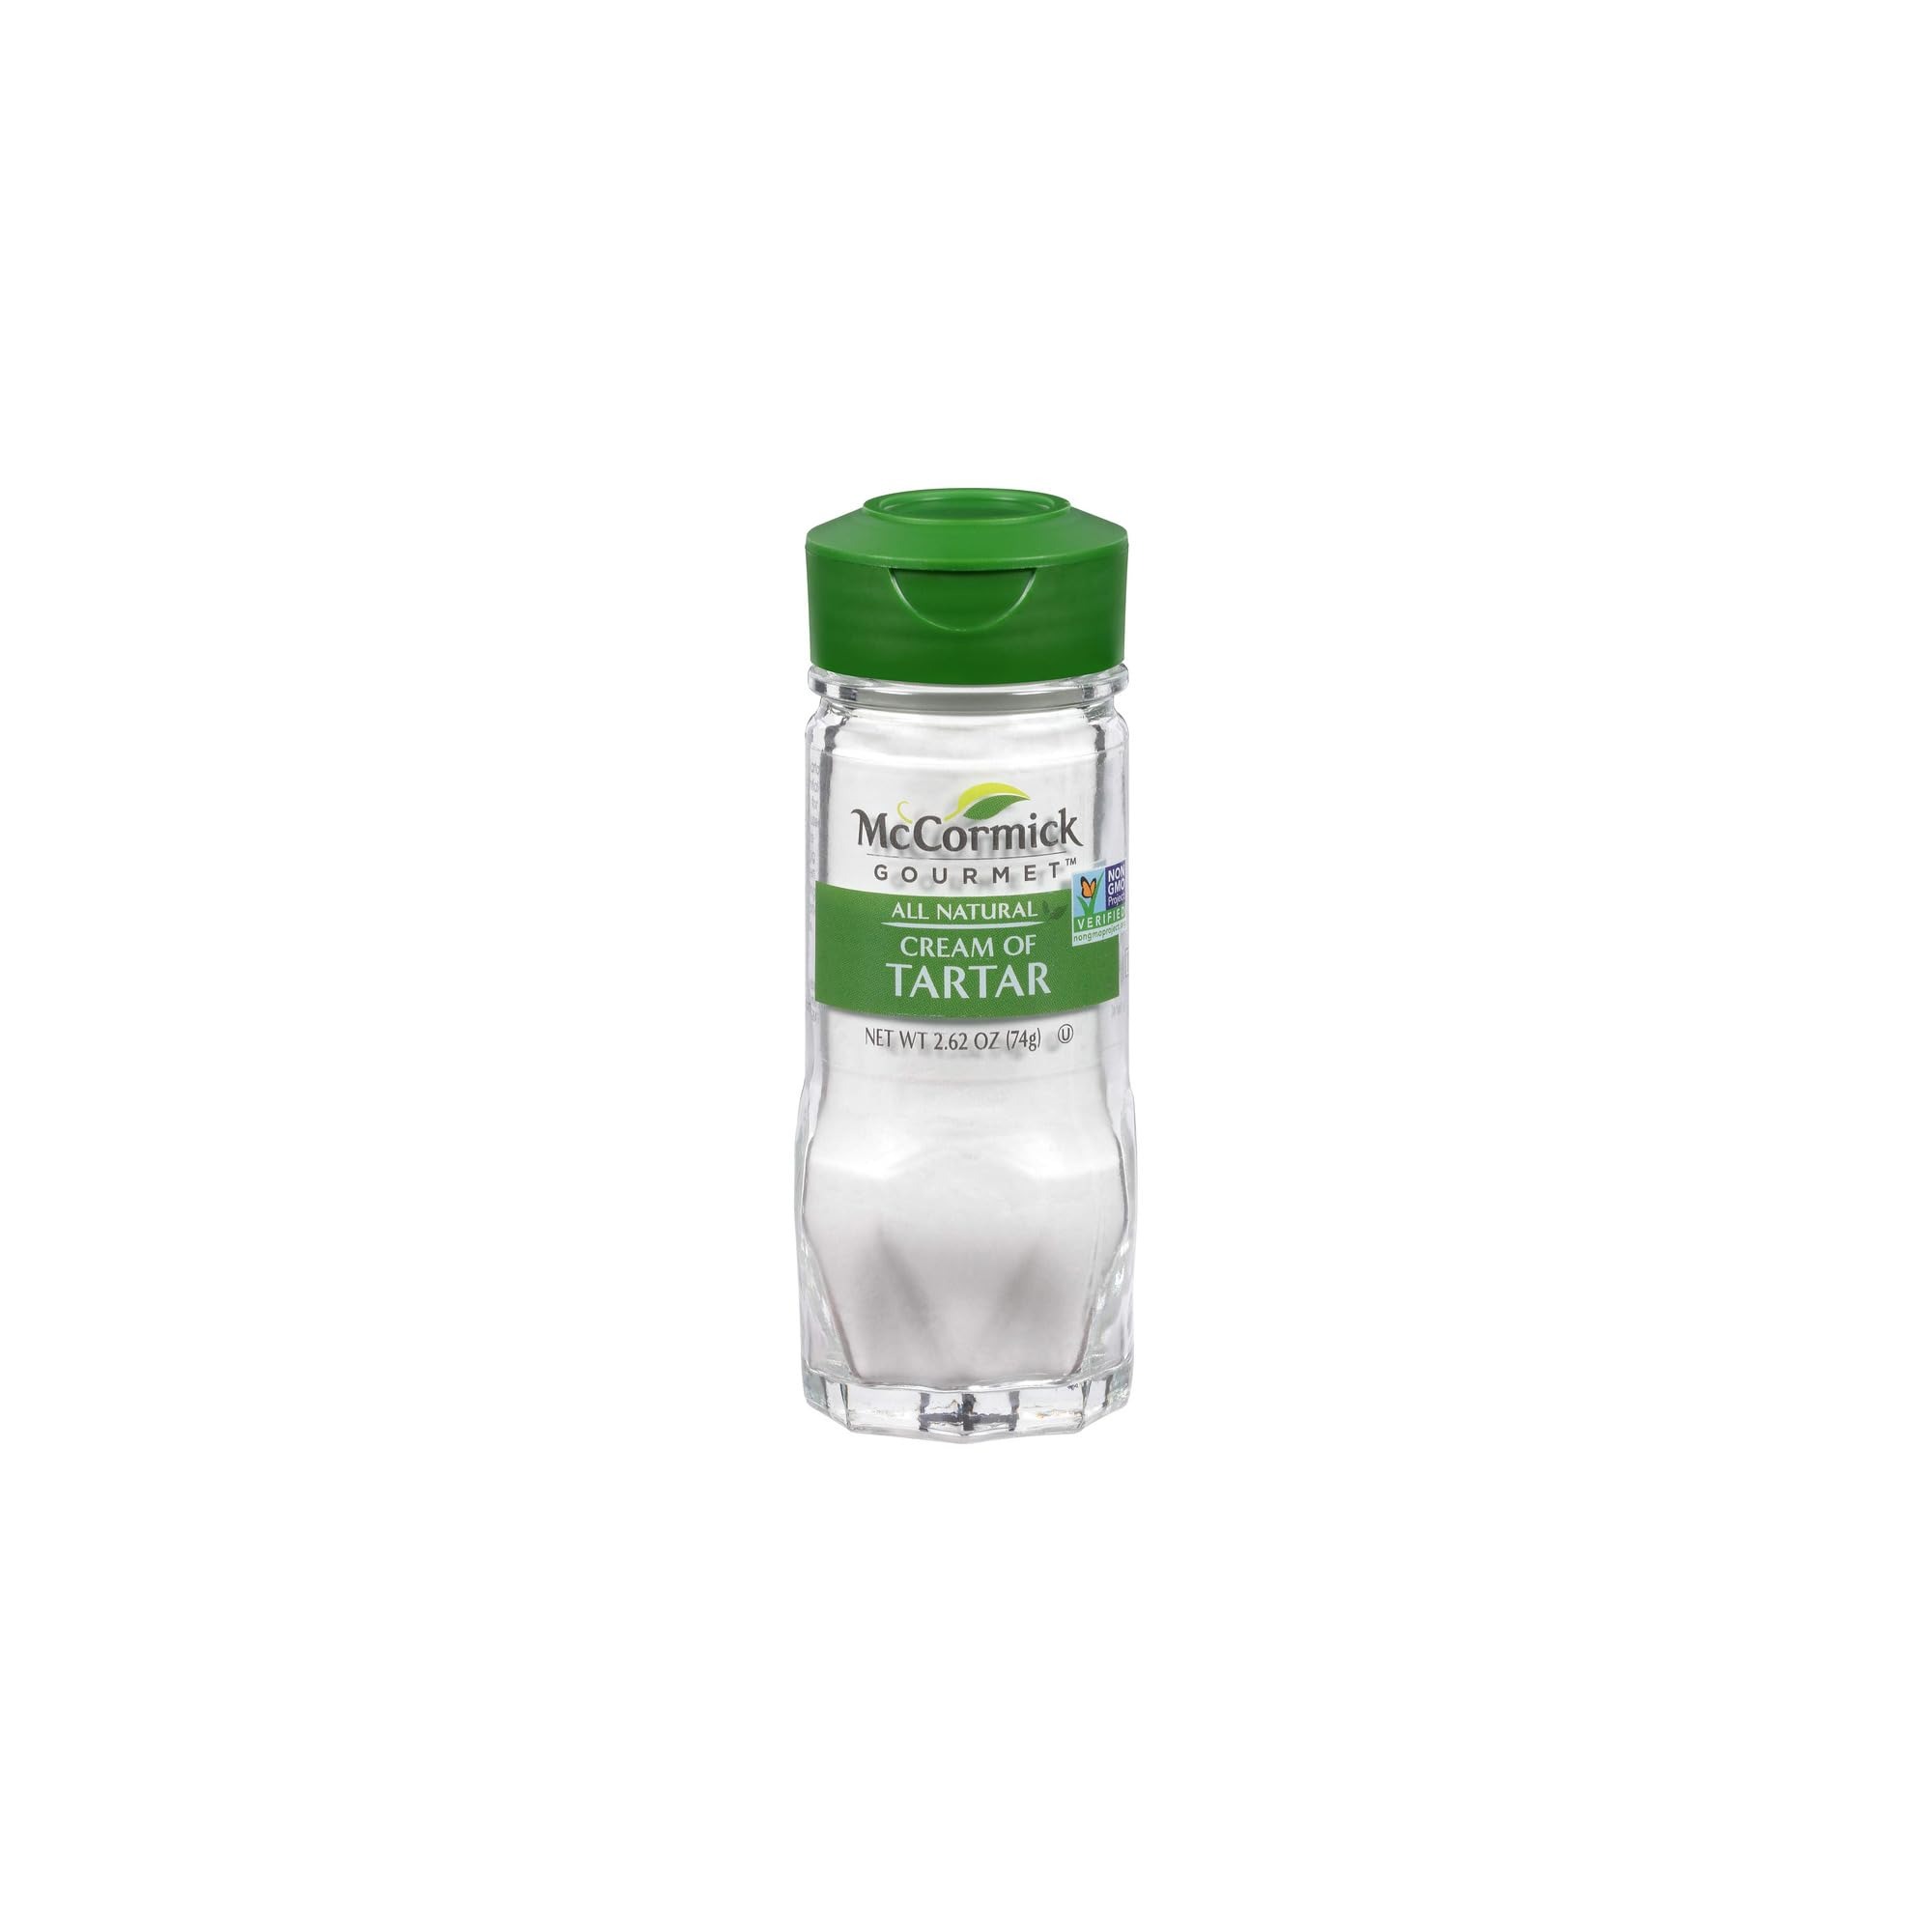
Item Name: McCormick Gourmet CREAM OF TARTAR 2.62oz (2 Pack)
Bullet Point 1: McCormick Gourmet Cream of Tartar is an essential ingredient for bakers
Bullet Point 2: Non GMO
Bullet Point 3: Stabilizes beaten egg whites resulting in light and fluffy desserts
Bullet Point 4: For angel food cake, meringues, macarons and 7-minute frostings
Bullet Point 5: A pinch helps prevent homemade whipped cream from deflating
Product Description: McCormick Gourmet Cream of Tartar is a pantry staple for any baker. This versatile must-have for stabilizing beaten egg whites in meringues and angel food cake also has anti-caking, anti-crystalizing and thickening properties that are useful in creating creamy frostings, candies and sugar syrups. Our cream of tartar can also be added to baking soda and cornstarch to make baking powder. McCormick Gourmet line is FlavorSealed to guarantee the freshest and highest-performing product every time. (Pack of 2)
Value: 5.24
Unit: Ounce

Price: 5.22